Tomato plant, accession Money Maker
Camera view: tilt-top (135 deg); turntable rotation: 210 degrees
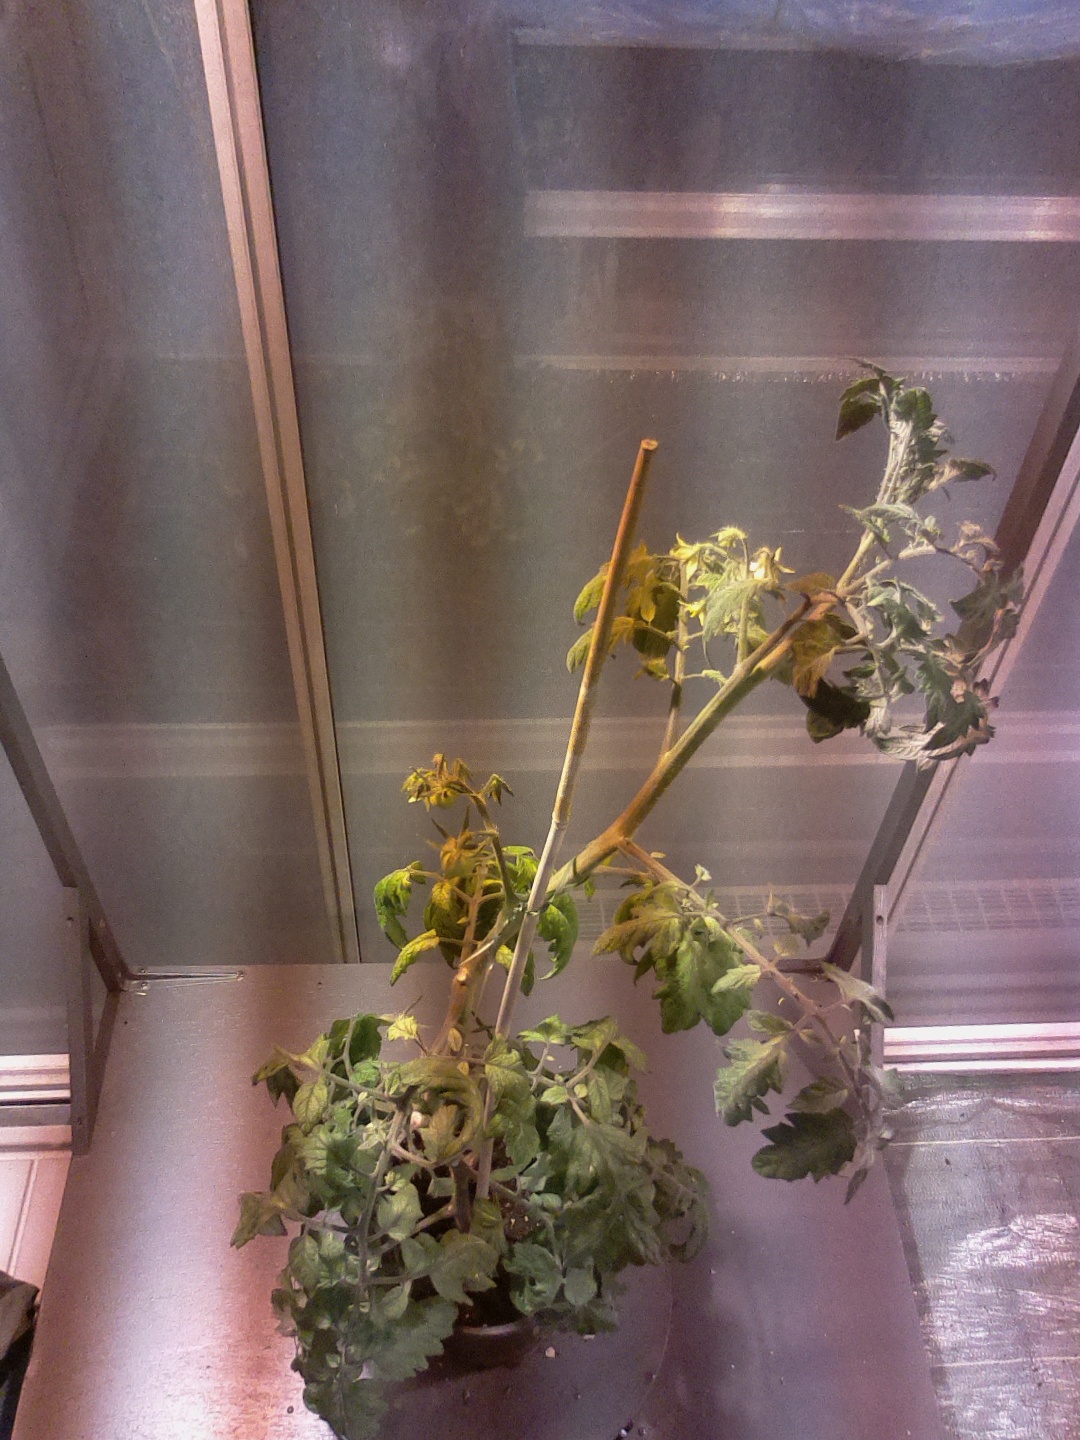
BBCH growth stage 72: 20%-30% of final fruit size